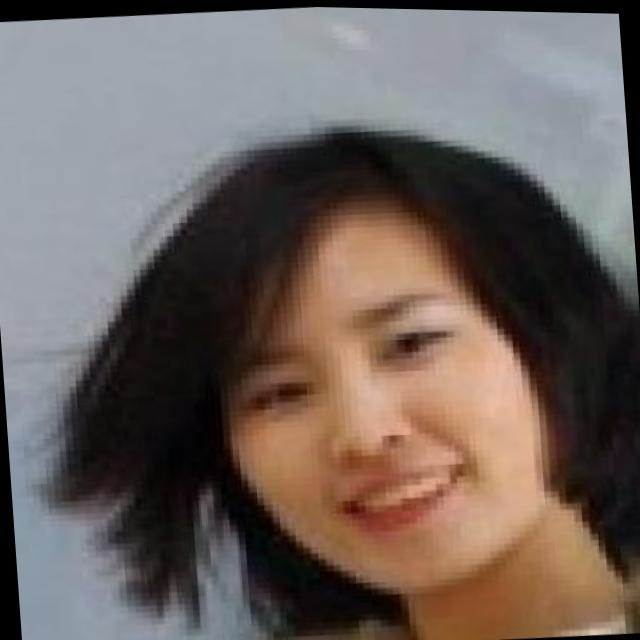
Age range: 13-20